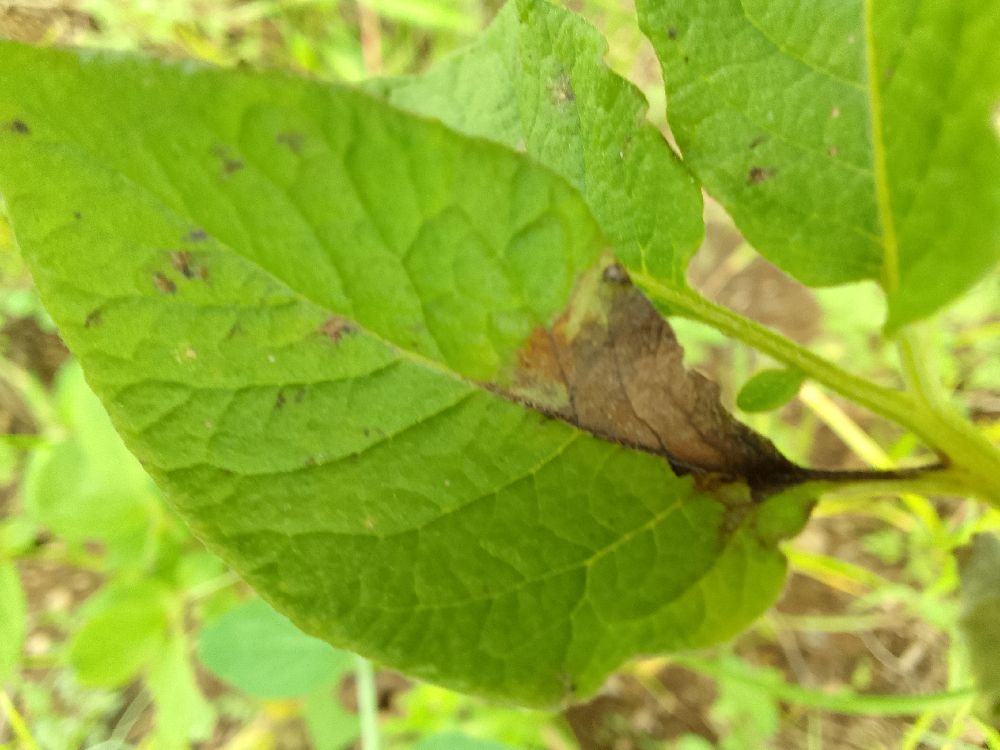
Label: Late blight